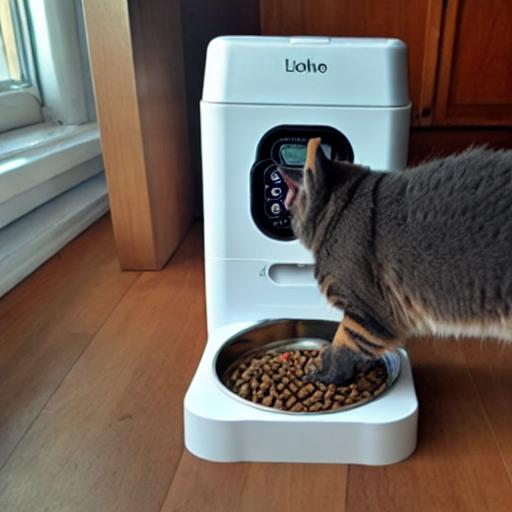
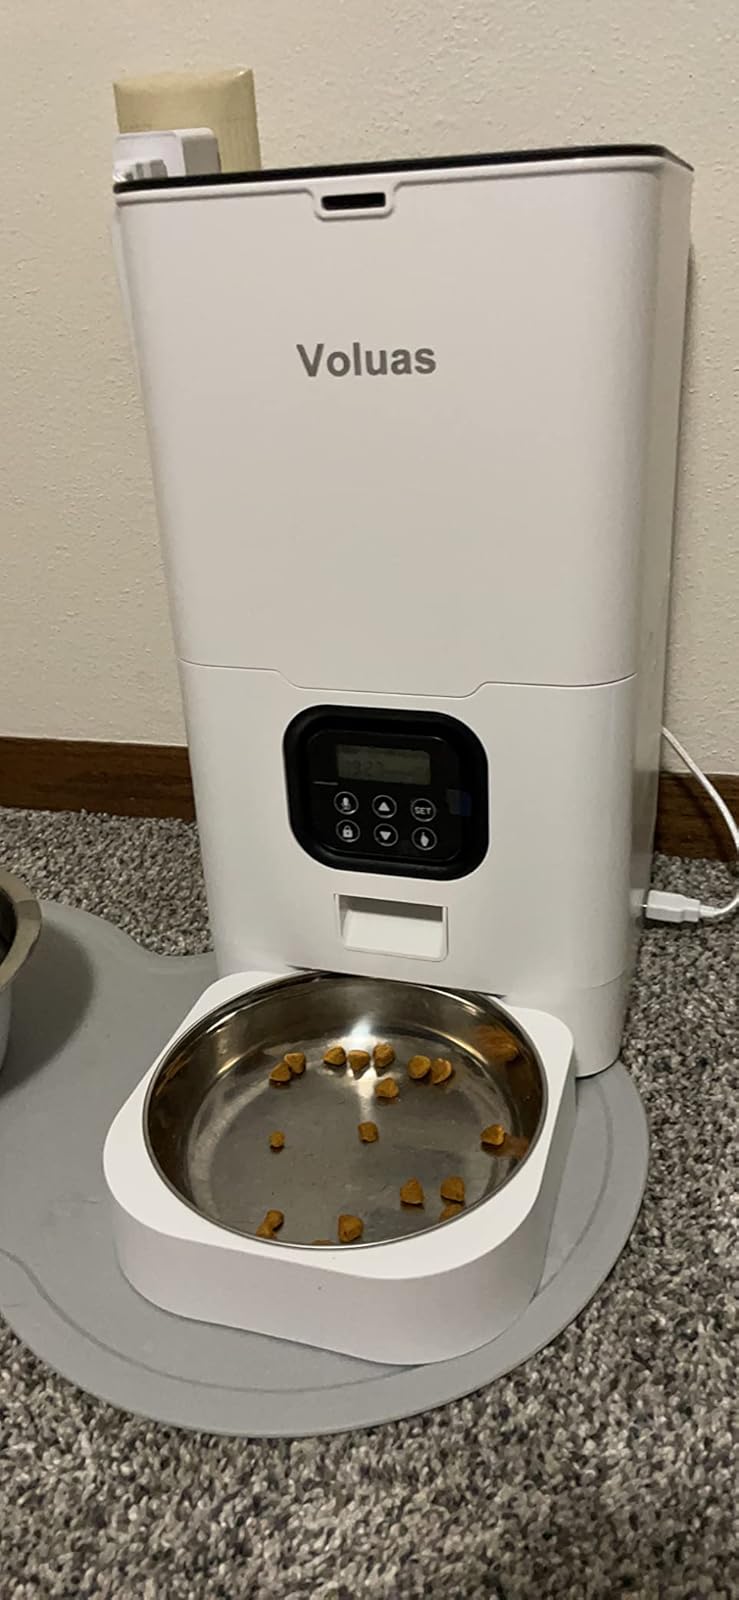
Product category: items_feeder
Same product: no